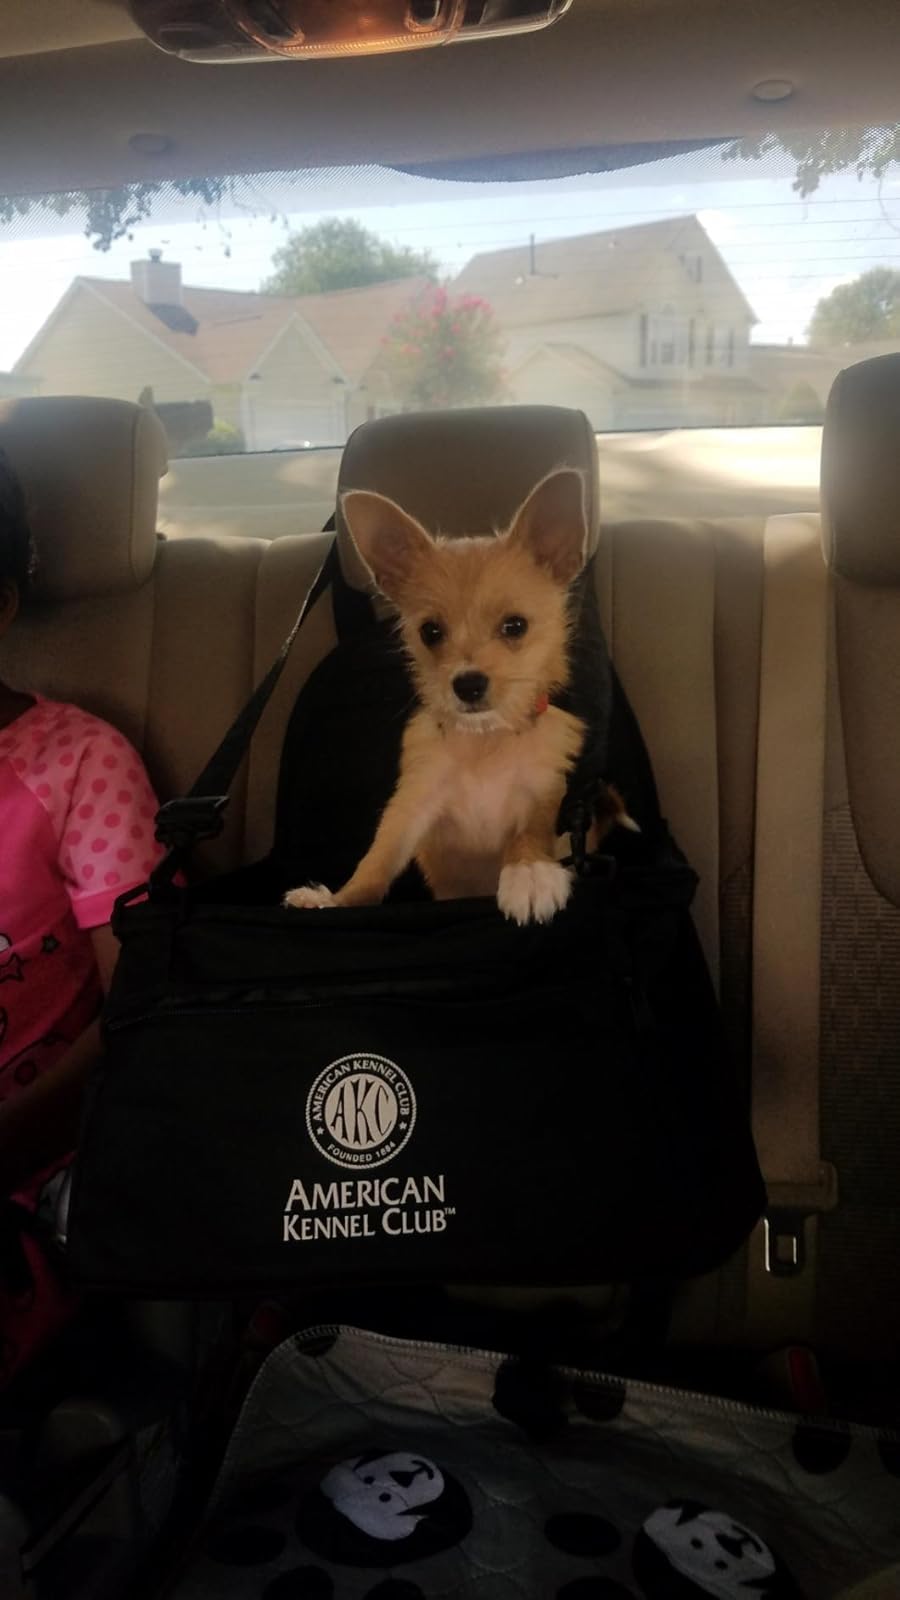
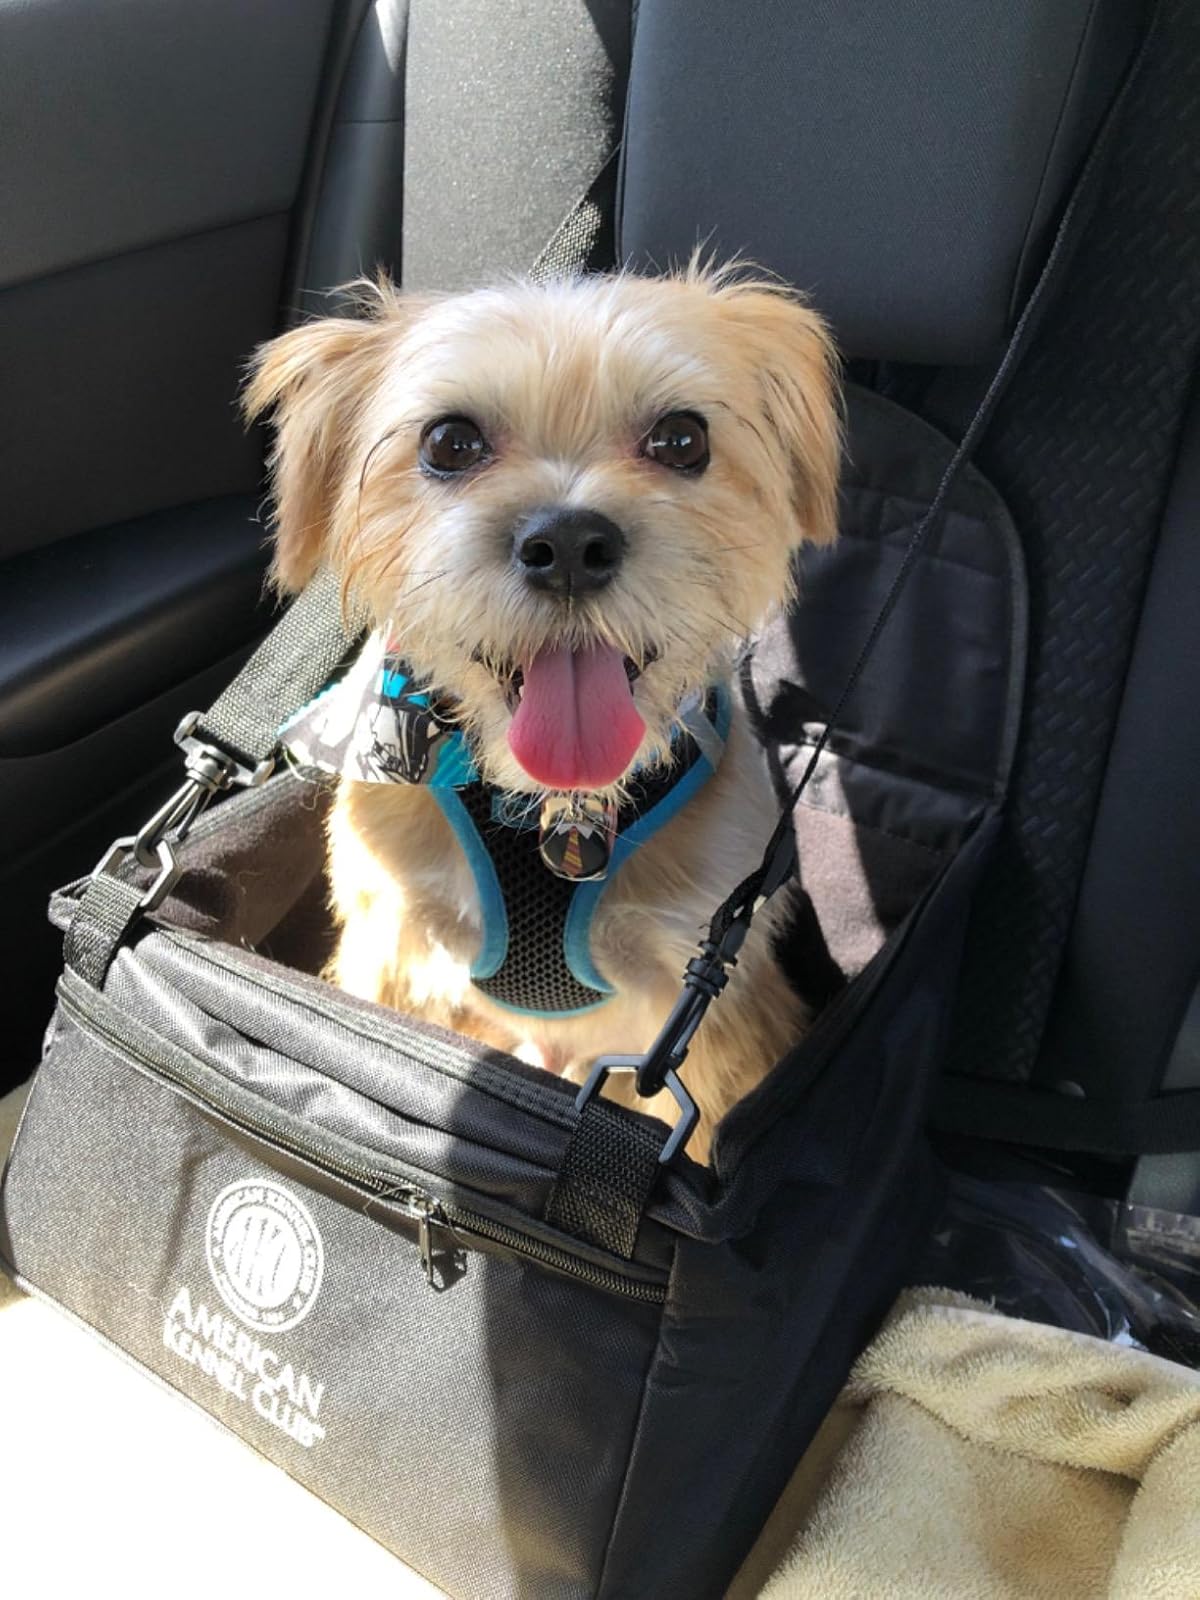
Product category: items_kennel
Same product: yes